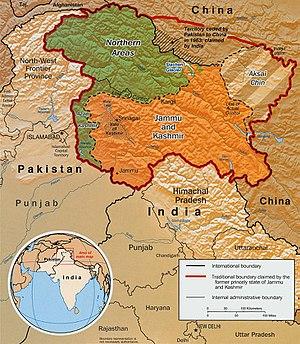
Les frontières de l'Inde sont constituées de frontières terrestres et maritimes.
L'accord sino-pakistanais de 1963 ou accord frontalier sino-pakistanais est un traité par lequel la République populaire de Chine et la République islamique du Pakistan règlent les litiges frontaliers entre les deux pays. Par cet accord signé le 3 mars 1963, le Pakistan reconnait la souveraineté chinoise sur l'Aksai Chin, une partie du Cachemire dont la Chine avait pris le contrôle à l'Inde à la suite de la guerre sino-indienne de 1962. Le Pakistan cède aussi la vallée de Shaksgam, alors incluse au sein du Gilgit-Baltistan, à la Chine.
La vallée de Shaksgam est une région du Baltistan.